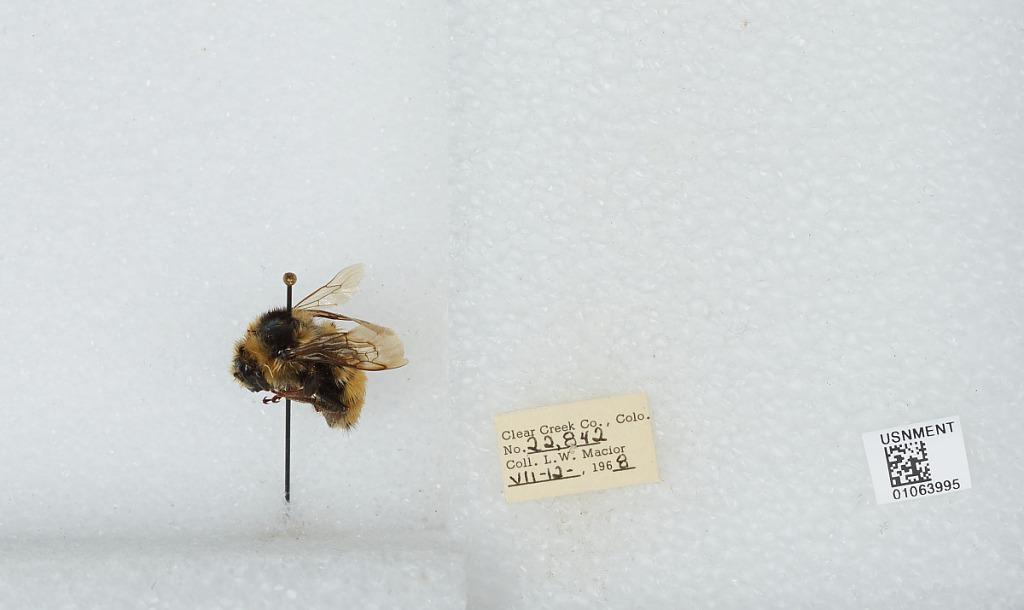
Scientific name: Bombus (Pyrobombus) bifarius Cresson
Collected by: L. Macior
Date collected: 1968-7-12
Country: United States
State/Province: Colorado
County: Clear Creek
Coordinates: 39.5984, -105.644